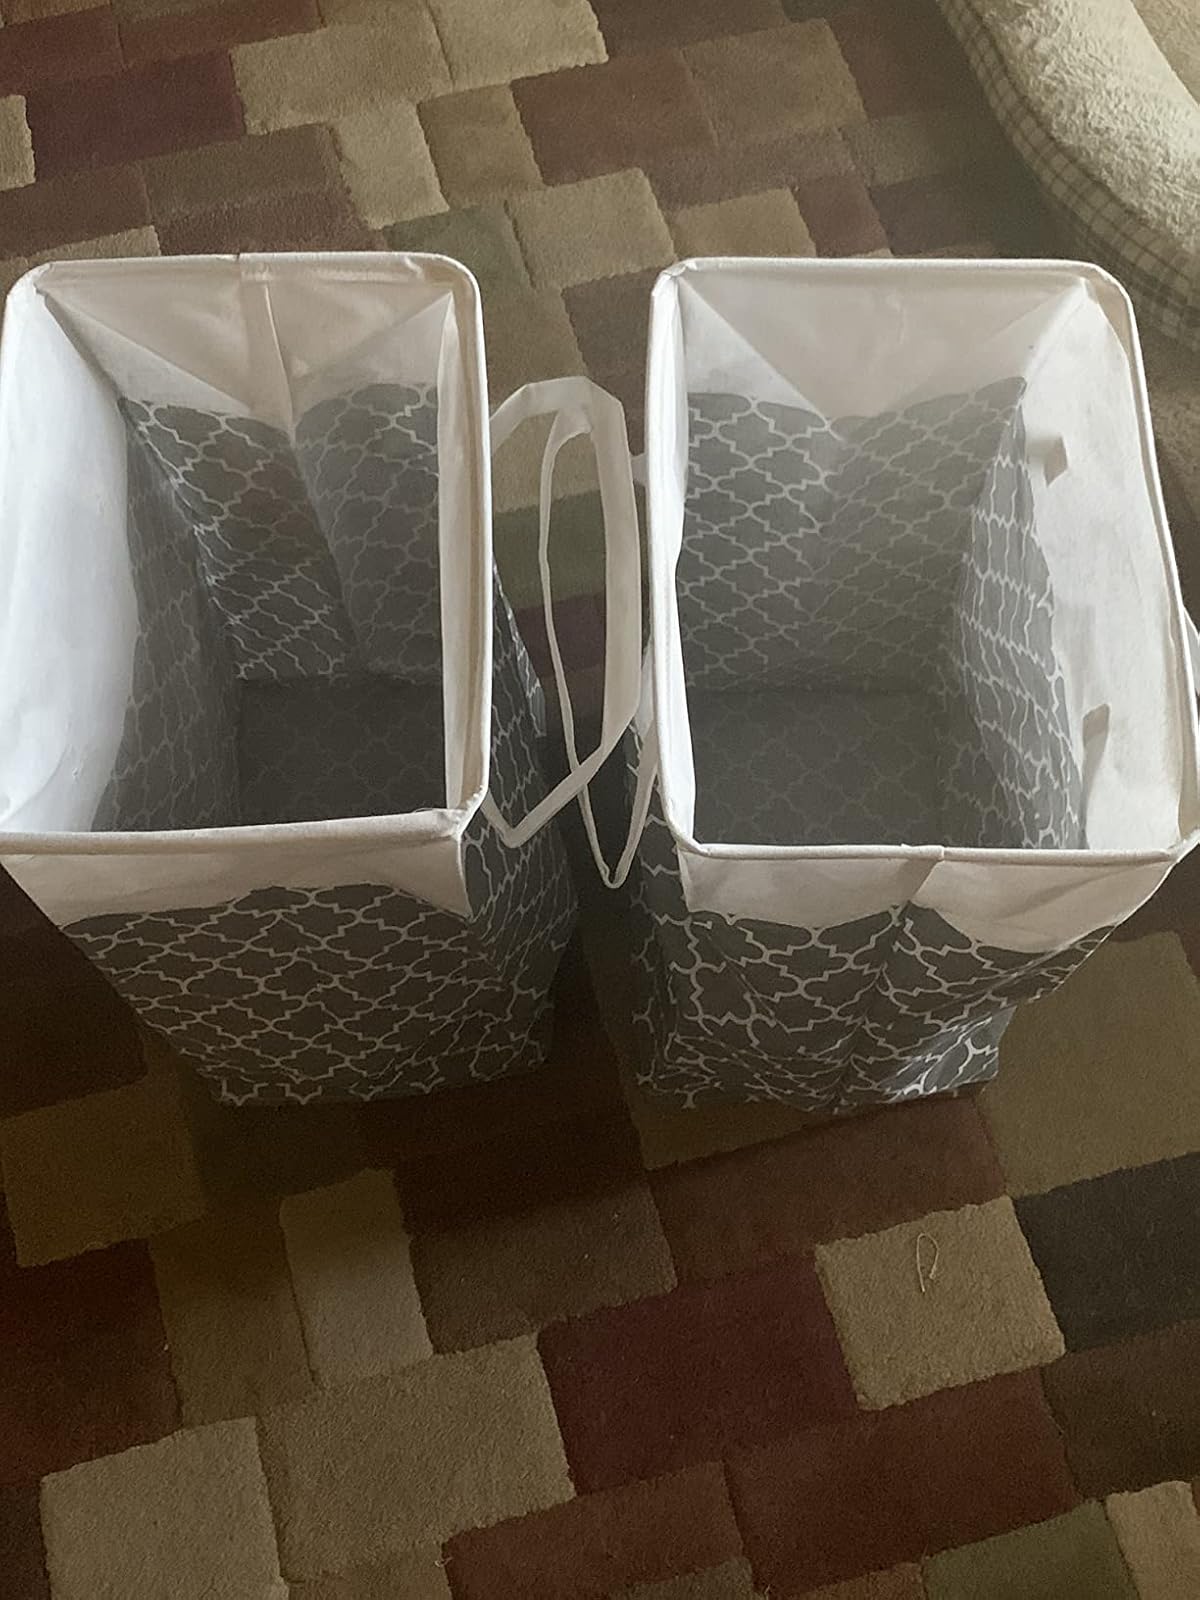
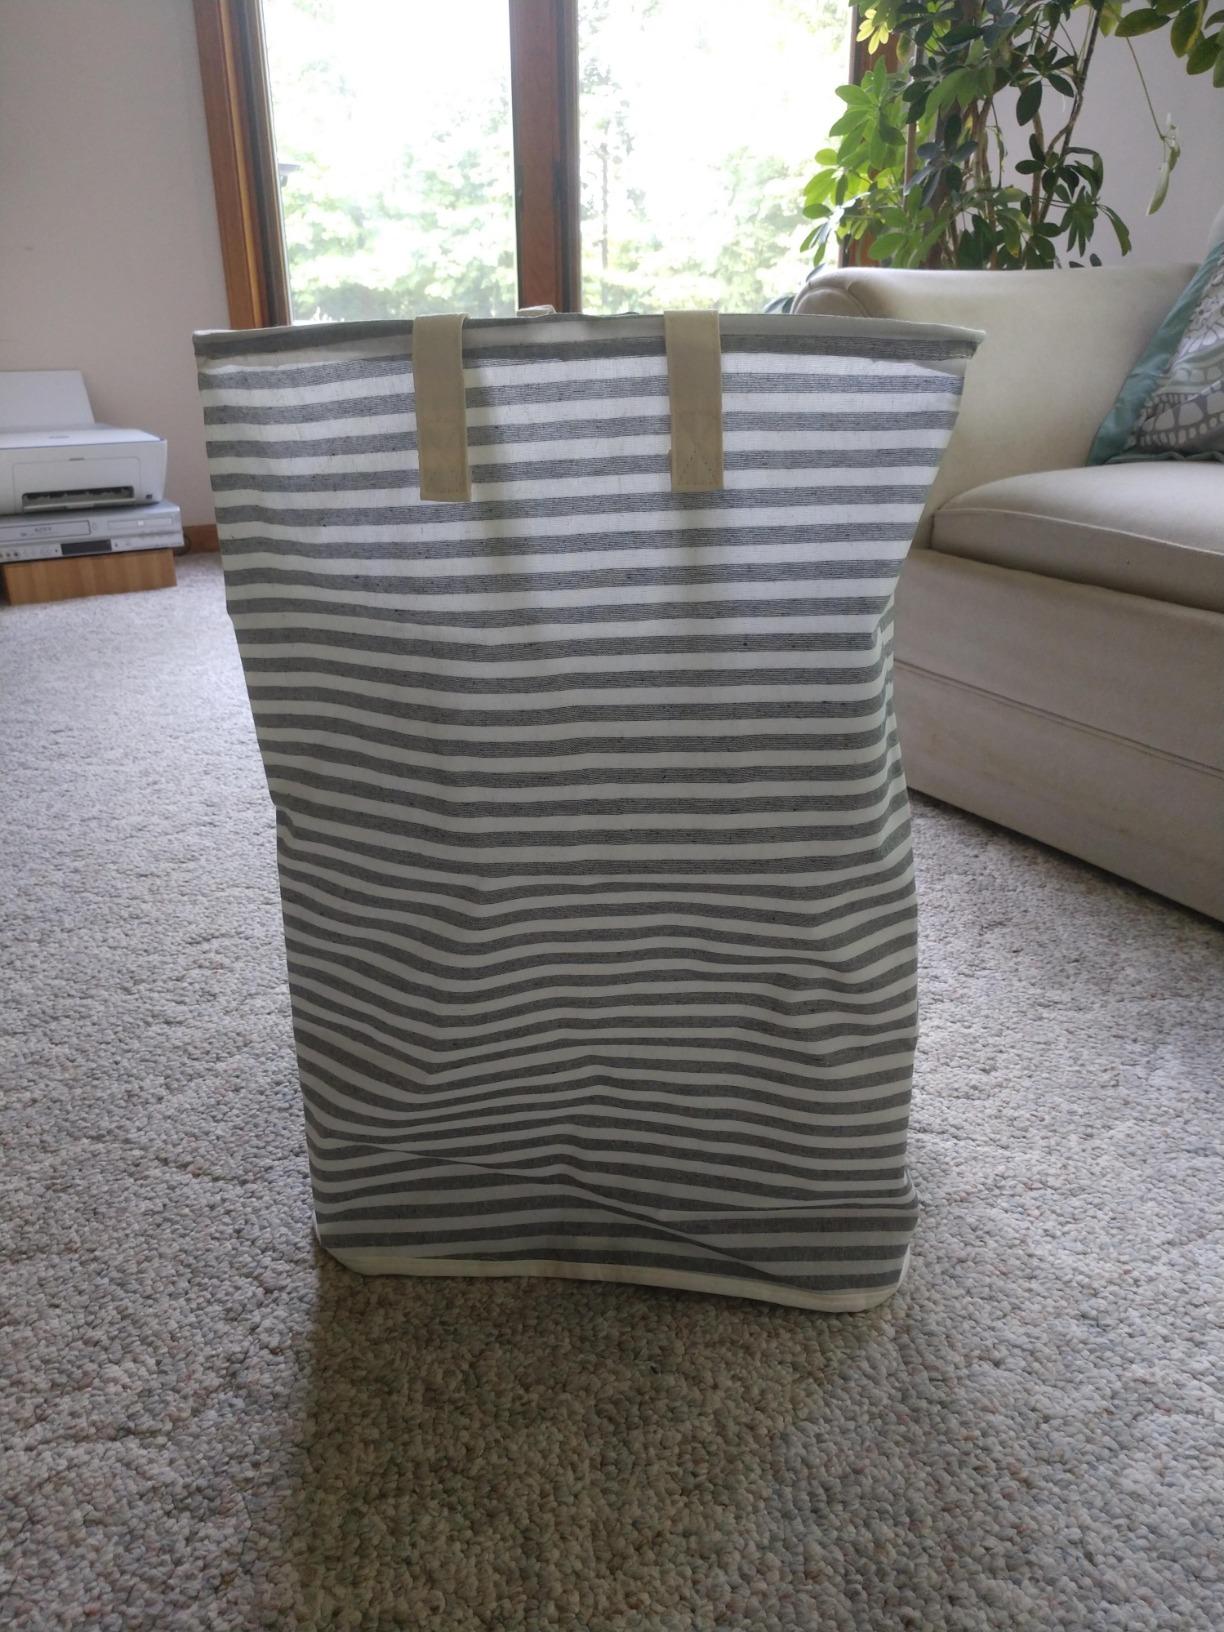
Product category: items_hamper
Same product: no